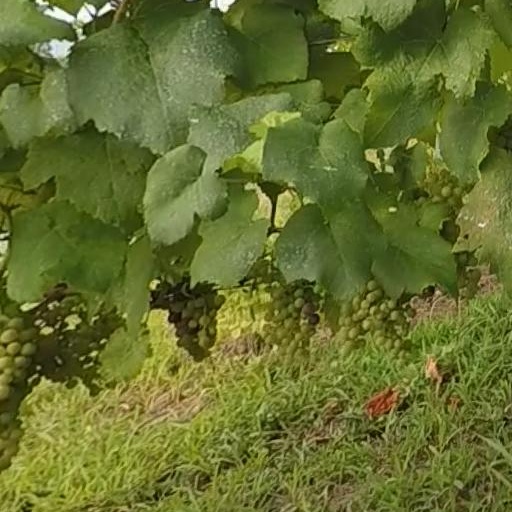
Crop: grape